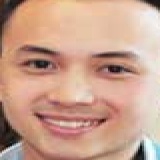
diễn viên Hoàng Anh Vũ